HMS Waterloo (1818)

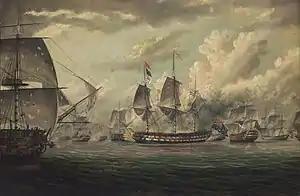
"Bellerophon" leading the bombardment of the Syrian fortress of Acre on 3 November 1840. Thomas Baines

She served as flagship to Rear Admiral Sir Charles Paget from 1836 to 1838.